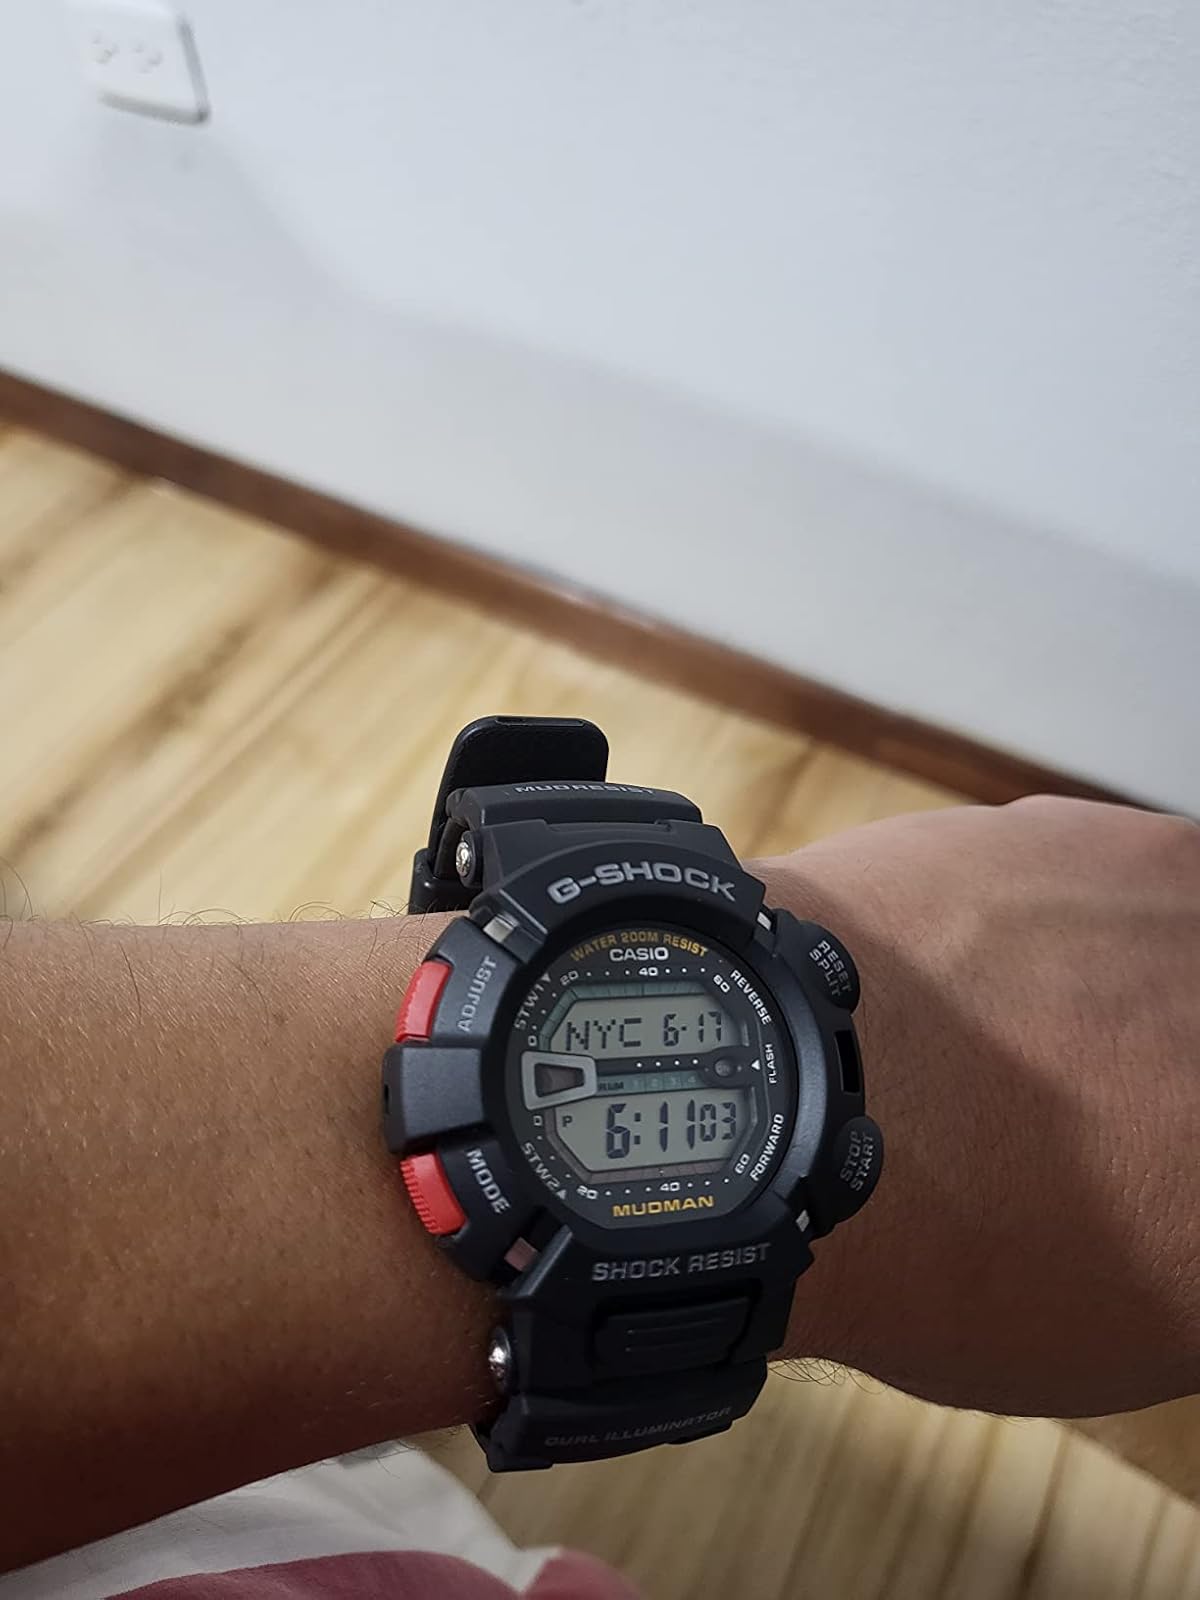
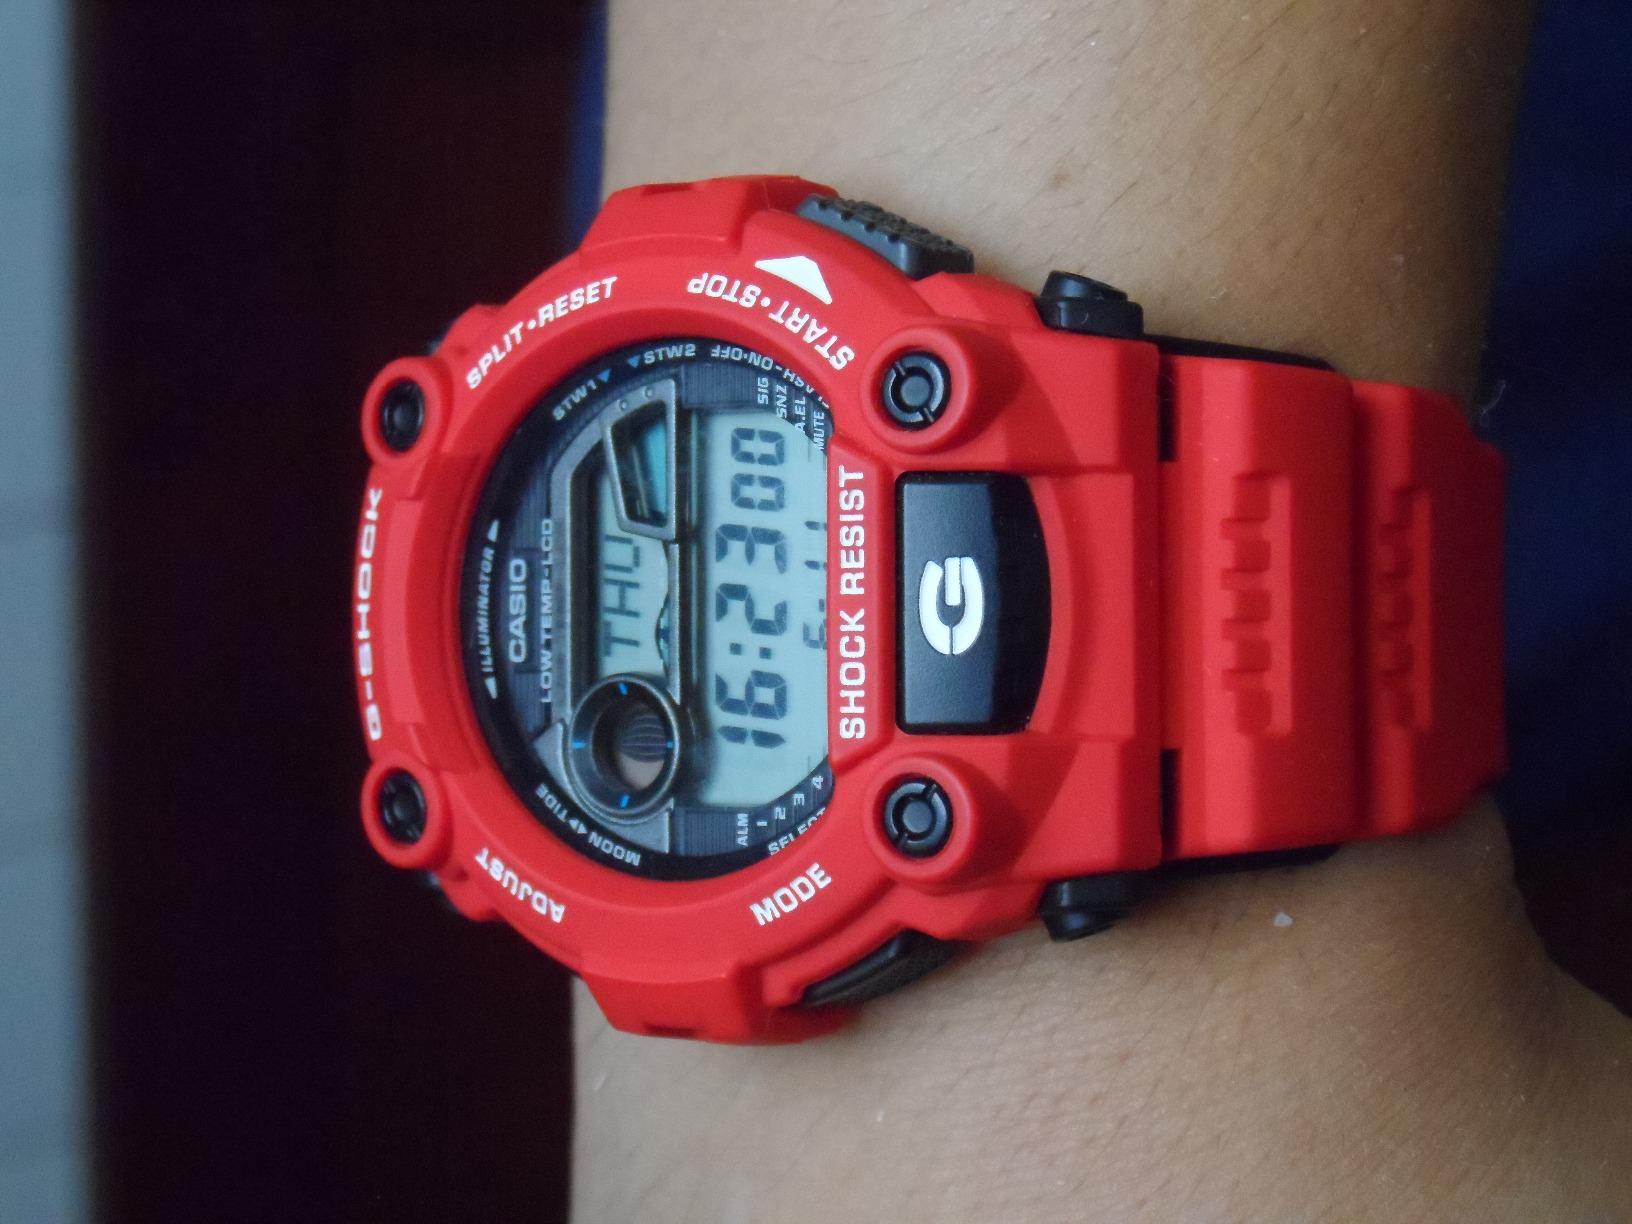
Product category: accessories_watch
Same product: no